Clock

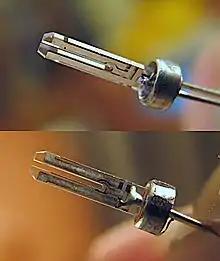
Picture of a quartz crystal resonator, used as the timekeeping component in quartz watches and clocks, with the case removed. It is formed in the shape of a tuning fork. Most such quartz clock crystals vibrate at a frequency of .

The next development in accuracy occurred after 1656 with the invention of the pendulum clock. Galileo had the idea to use a swinging bob to regulate the motion of a time-telling device earlier in the 17th century. Christiaan Huygens, however, is usually credited as the inventor. He determined the mathematical formula that related pendulum length to time (about 99.4 cm or 39.1 inches for the one second movement) and had the first pendulum-driven clock made. The first model clock was built in 1657 in the Hague, but it was in England that the idea was taken up. The longcase clock (also known as the "grandfather clock") was created to house the pendulum and works by the English clockmaker William Clement in 1670 or 1671. It was also at this time that clock cases began to be made of wood and clock faces to use enamel as well as hand-painted ceramics.